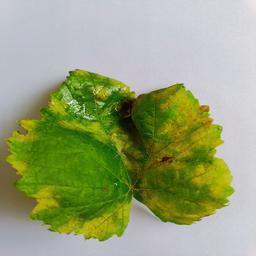
Label: Downy Mildew